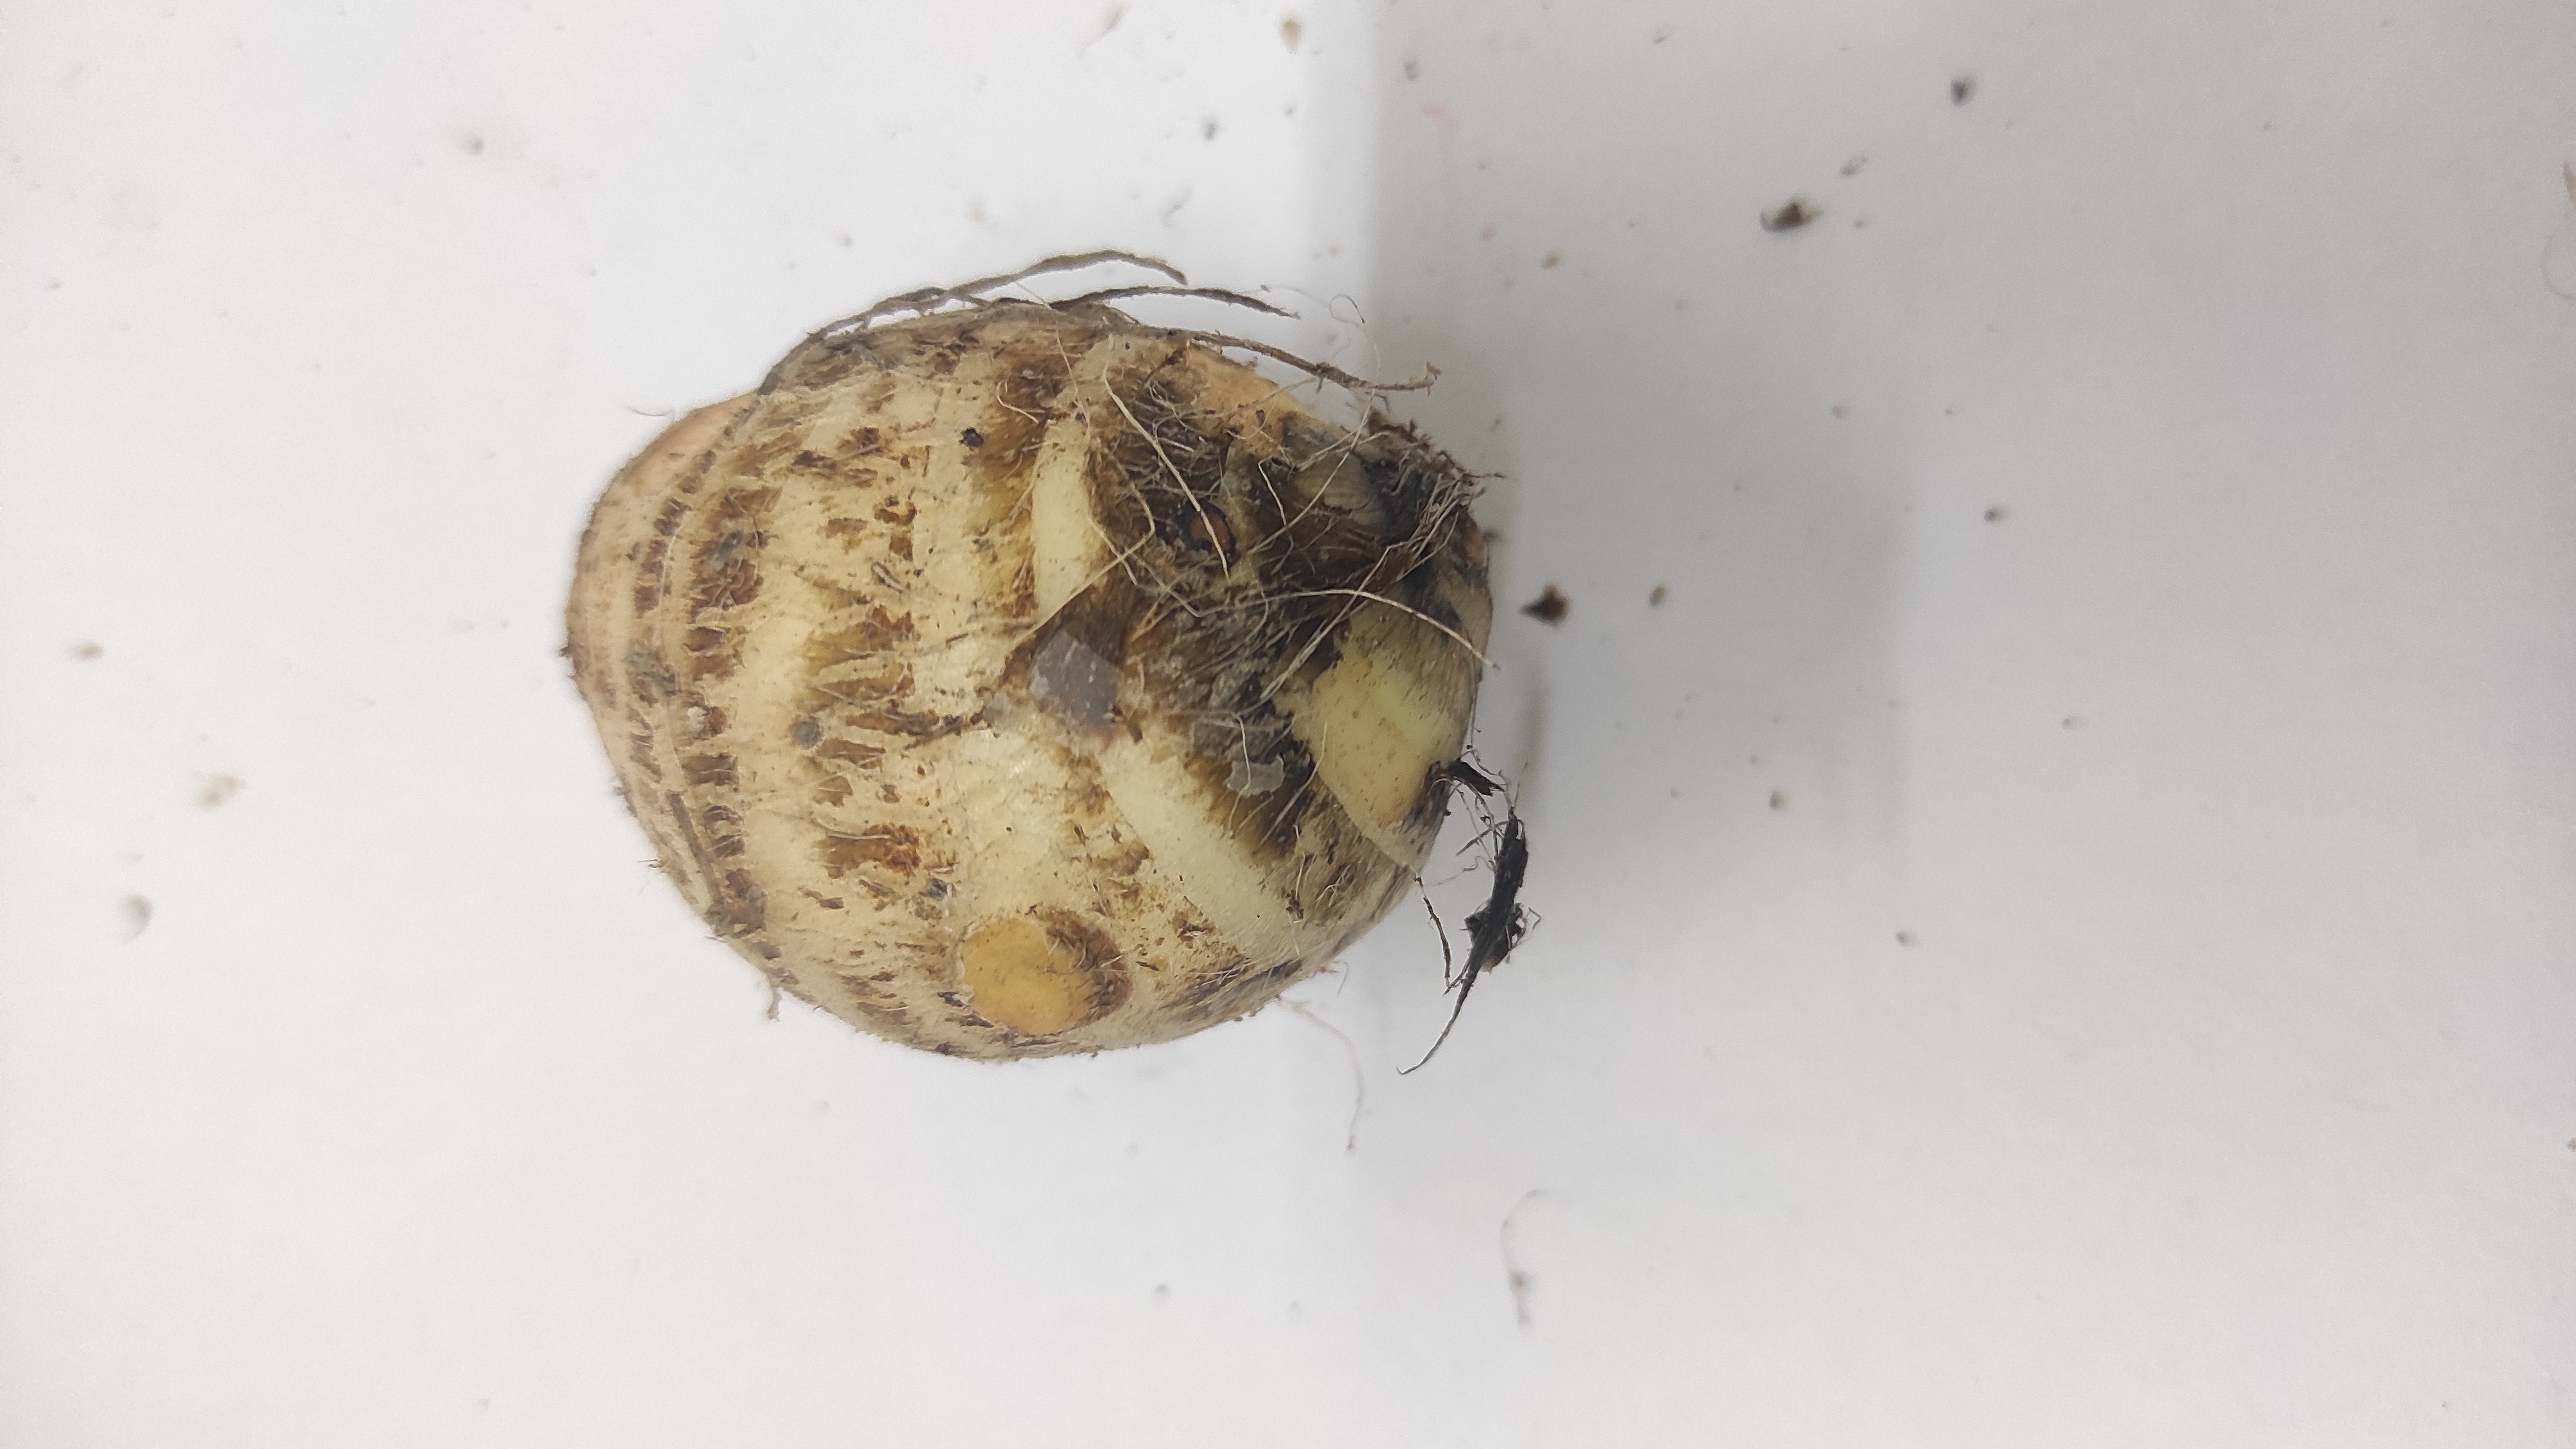
Crop: Taro root
Condition: Fresh